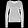
Label: Pullover